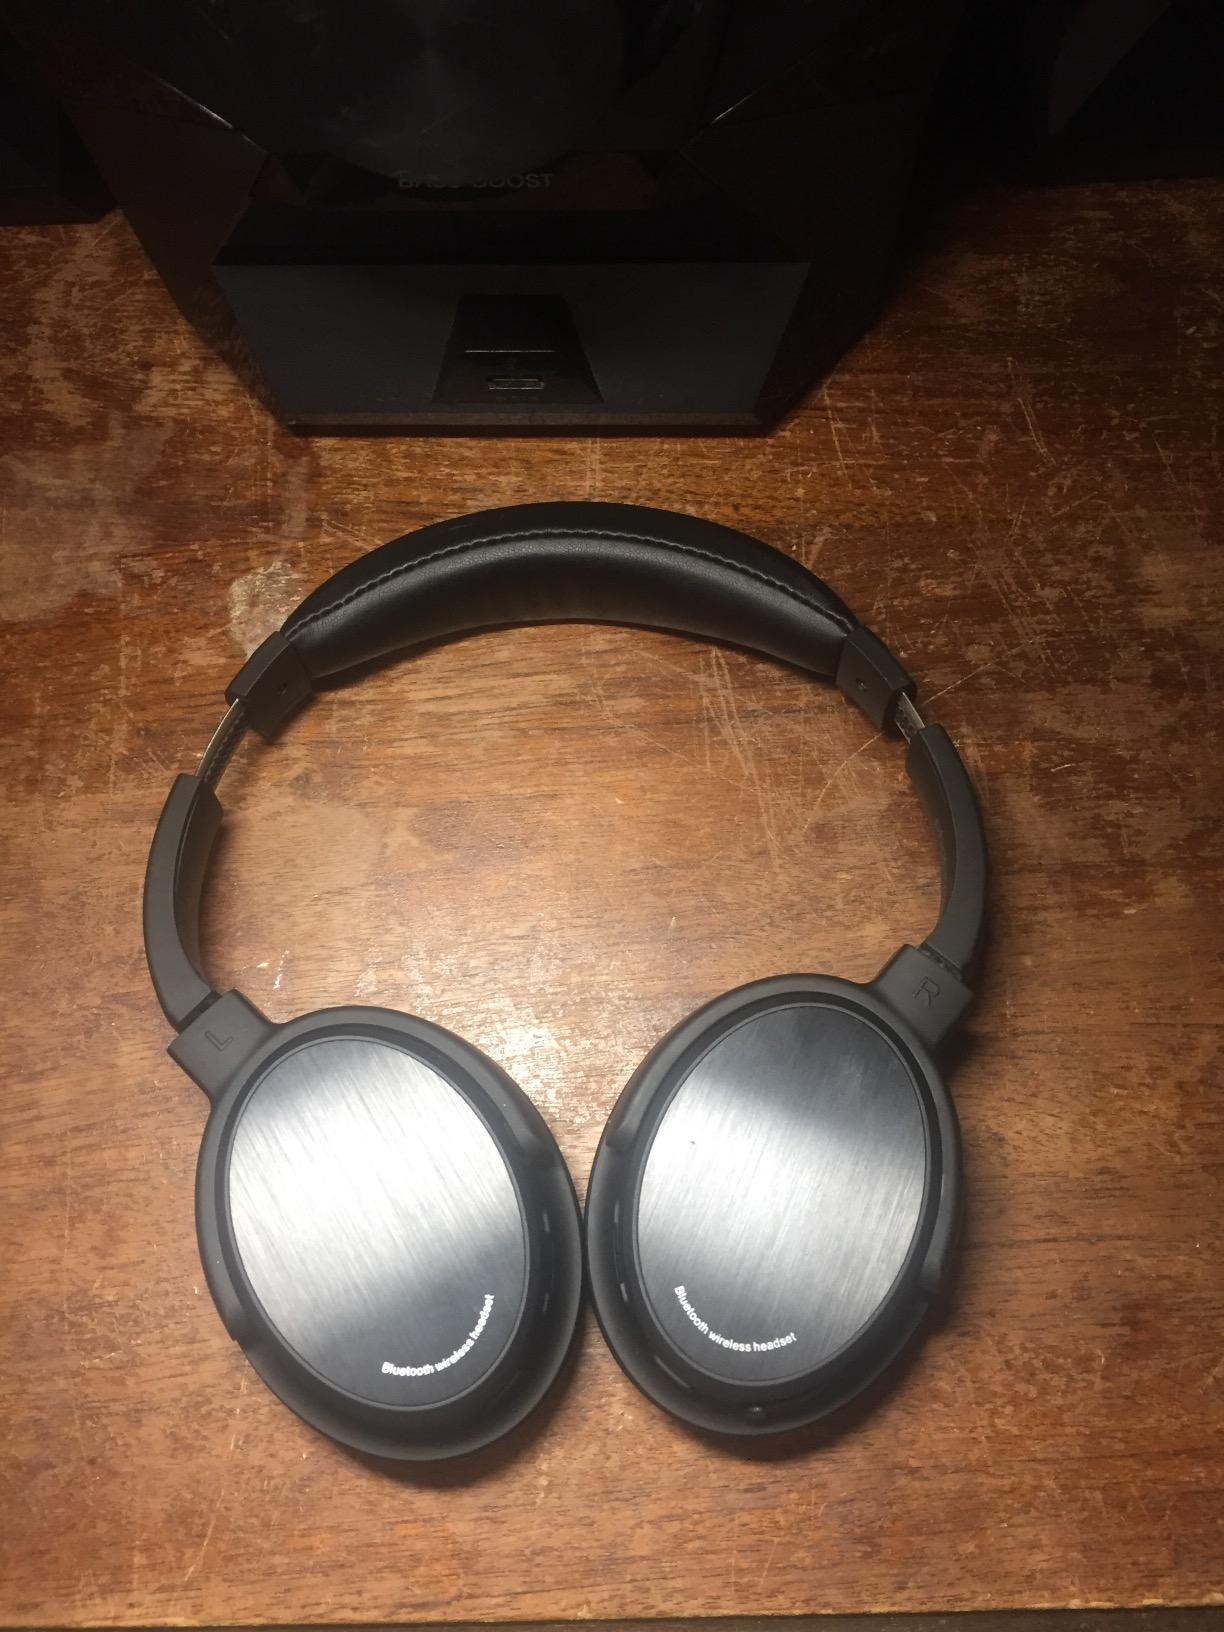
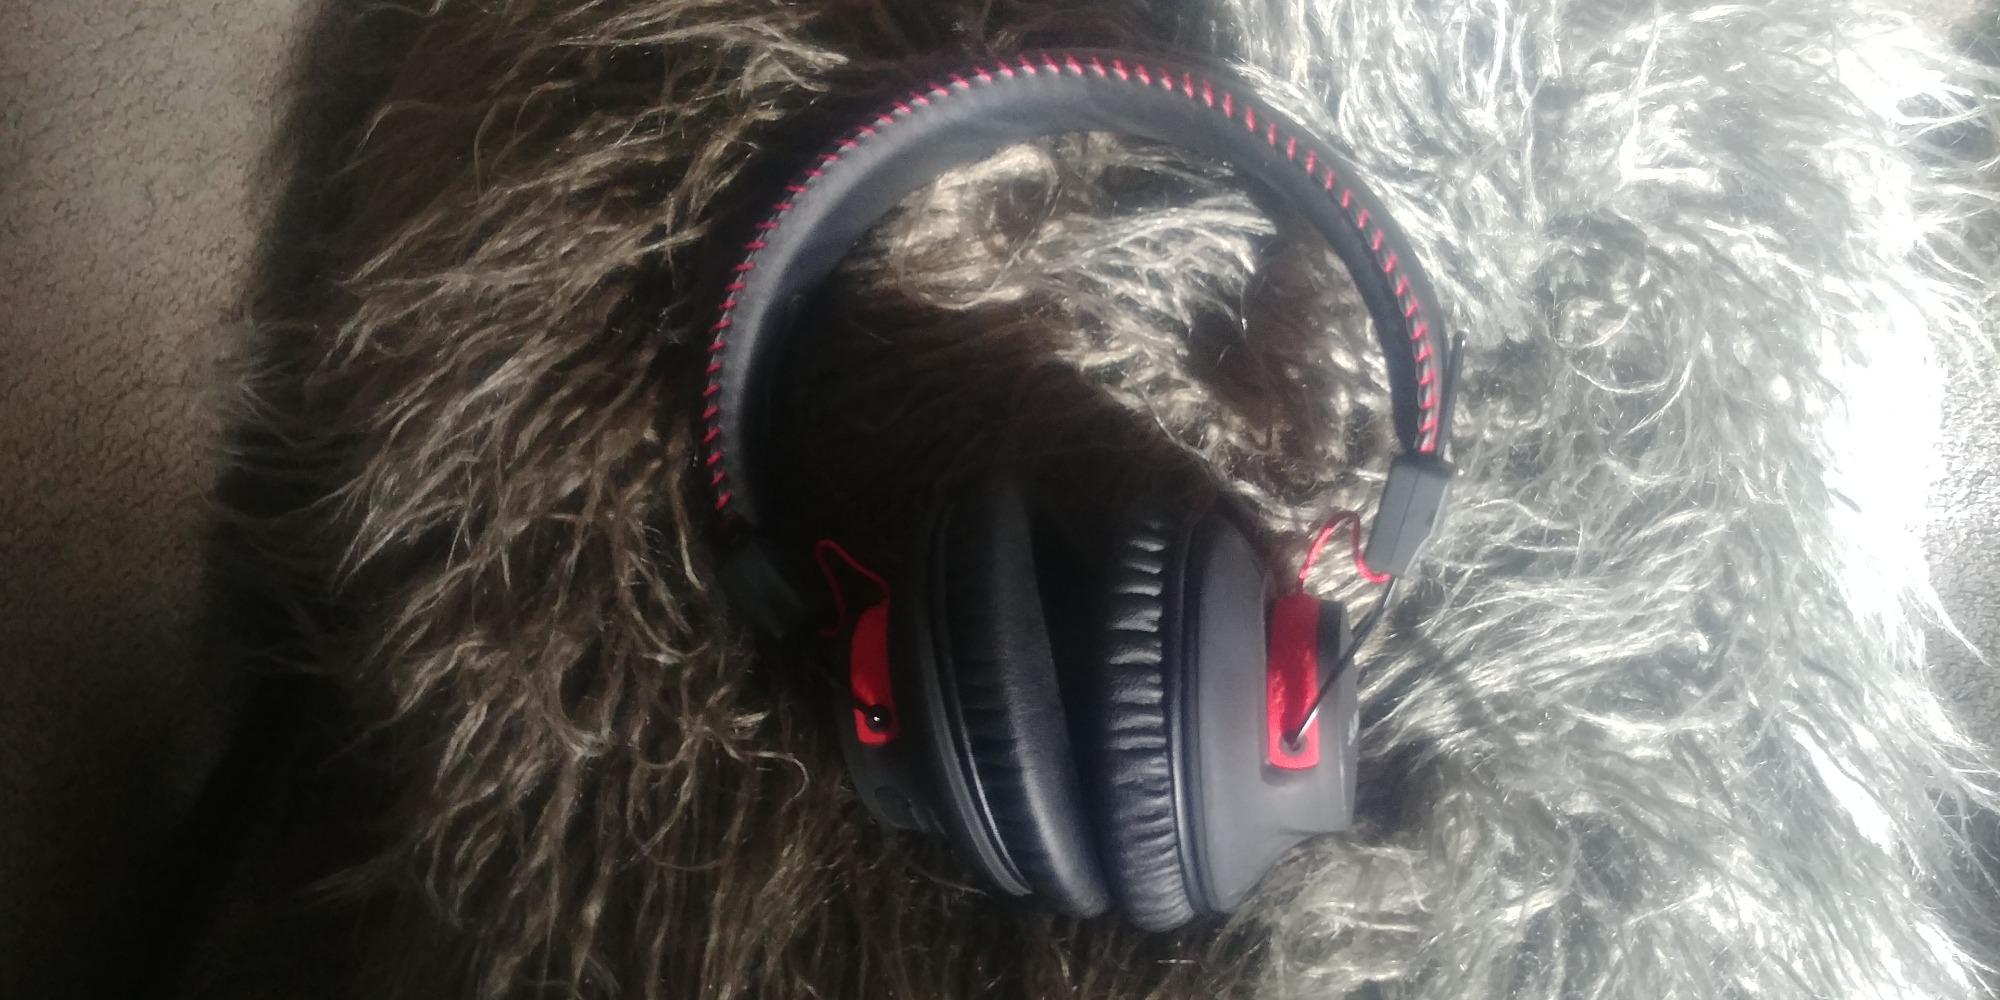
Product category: headphones
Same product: no